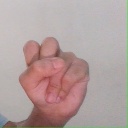
अक्षर: स